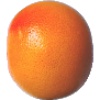
Label: Grapefruit Pink 1